Guomao, Beijing

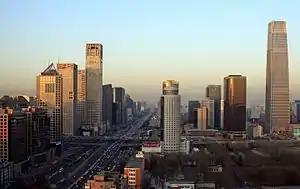
Guomao / Dabeiyao in 2009

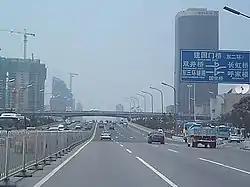
Guomao / Dabeiyao Area (August 2004 image)

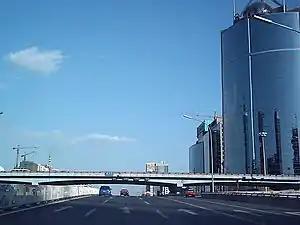
Guomao Bridge. The Guomao area is characterized by many skyscrapers.

Guomao is an area in Beijing at the center of the Beijing central business district, demarcated by the intersection of Jianguomen Outer Street and the Third Ring Road. The Chinese World Trade Center is located there. It was formerly known as Dabeiyao, and bus stops in the vicinity still bear this name.